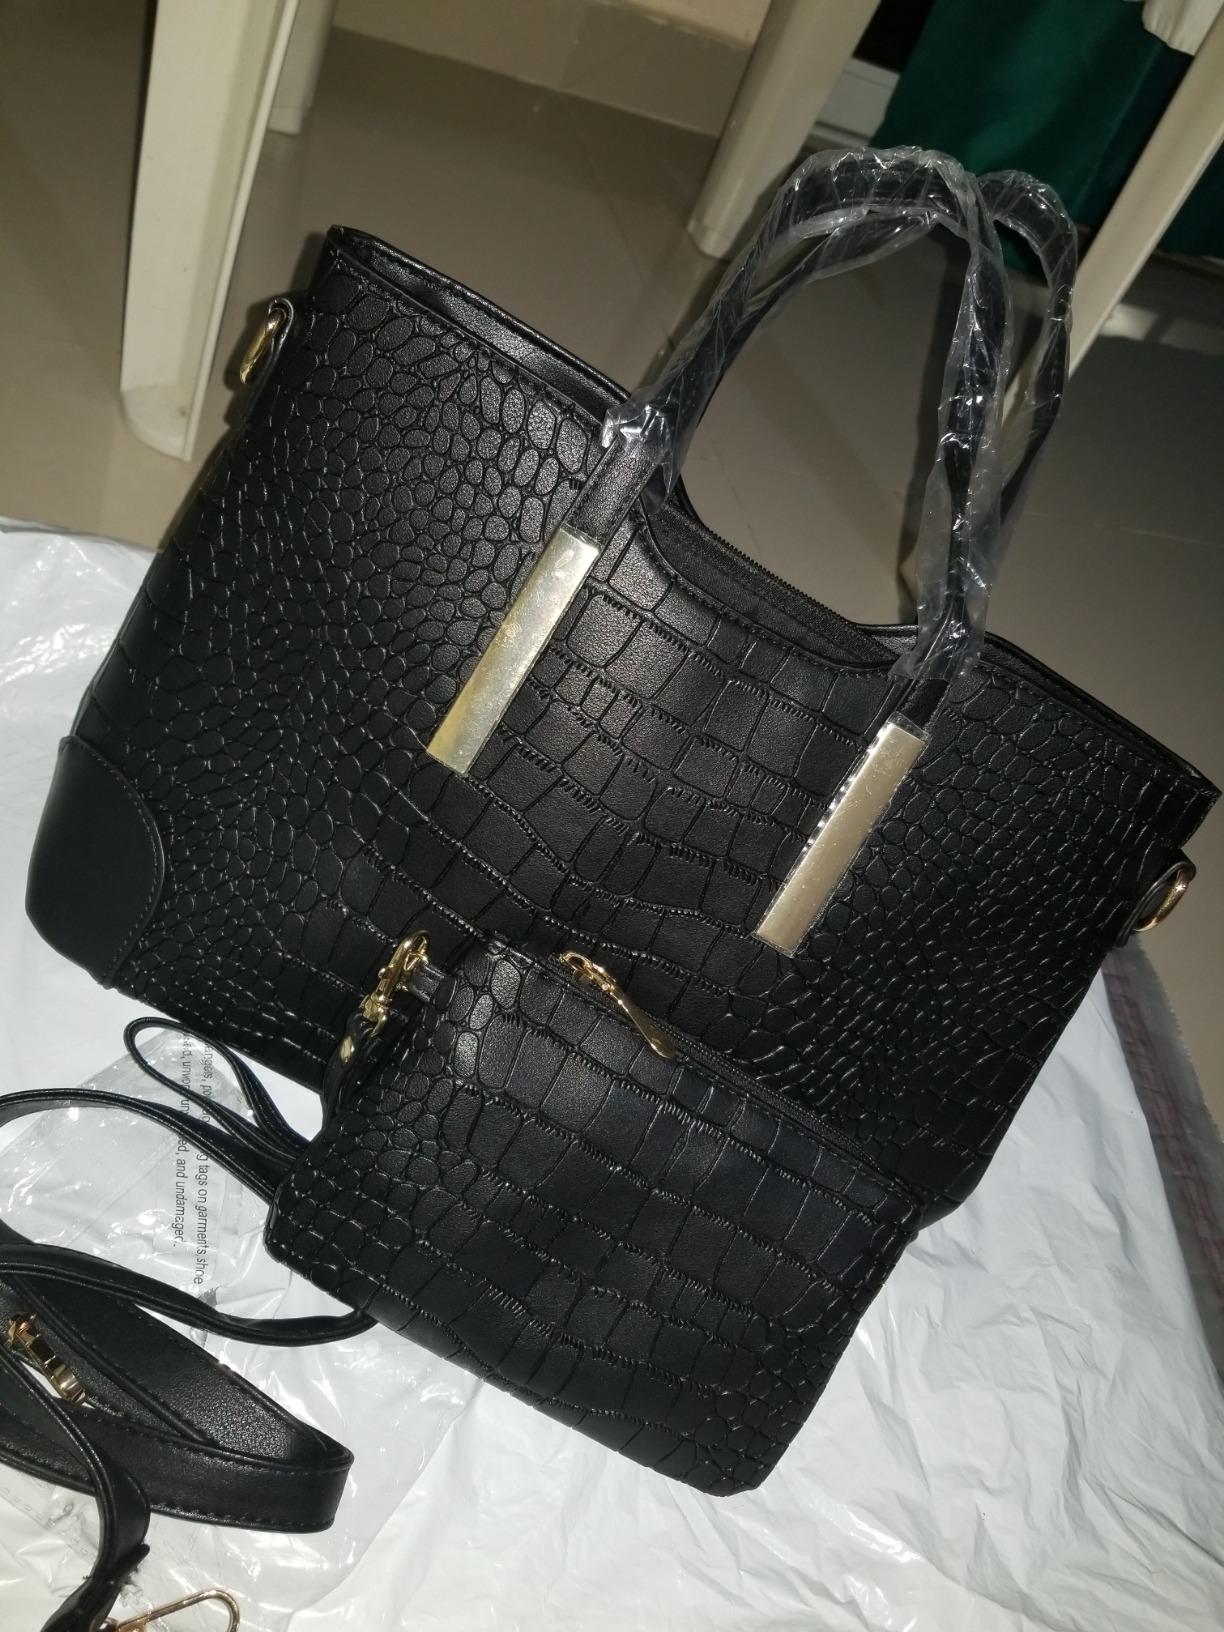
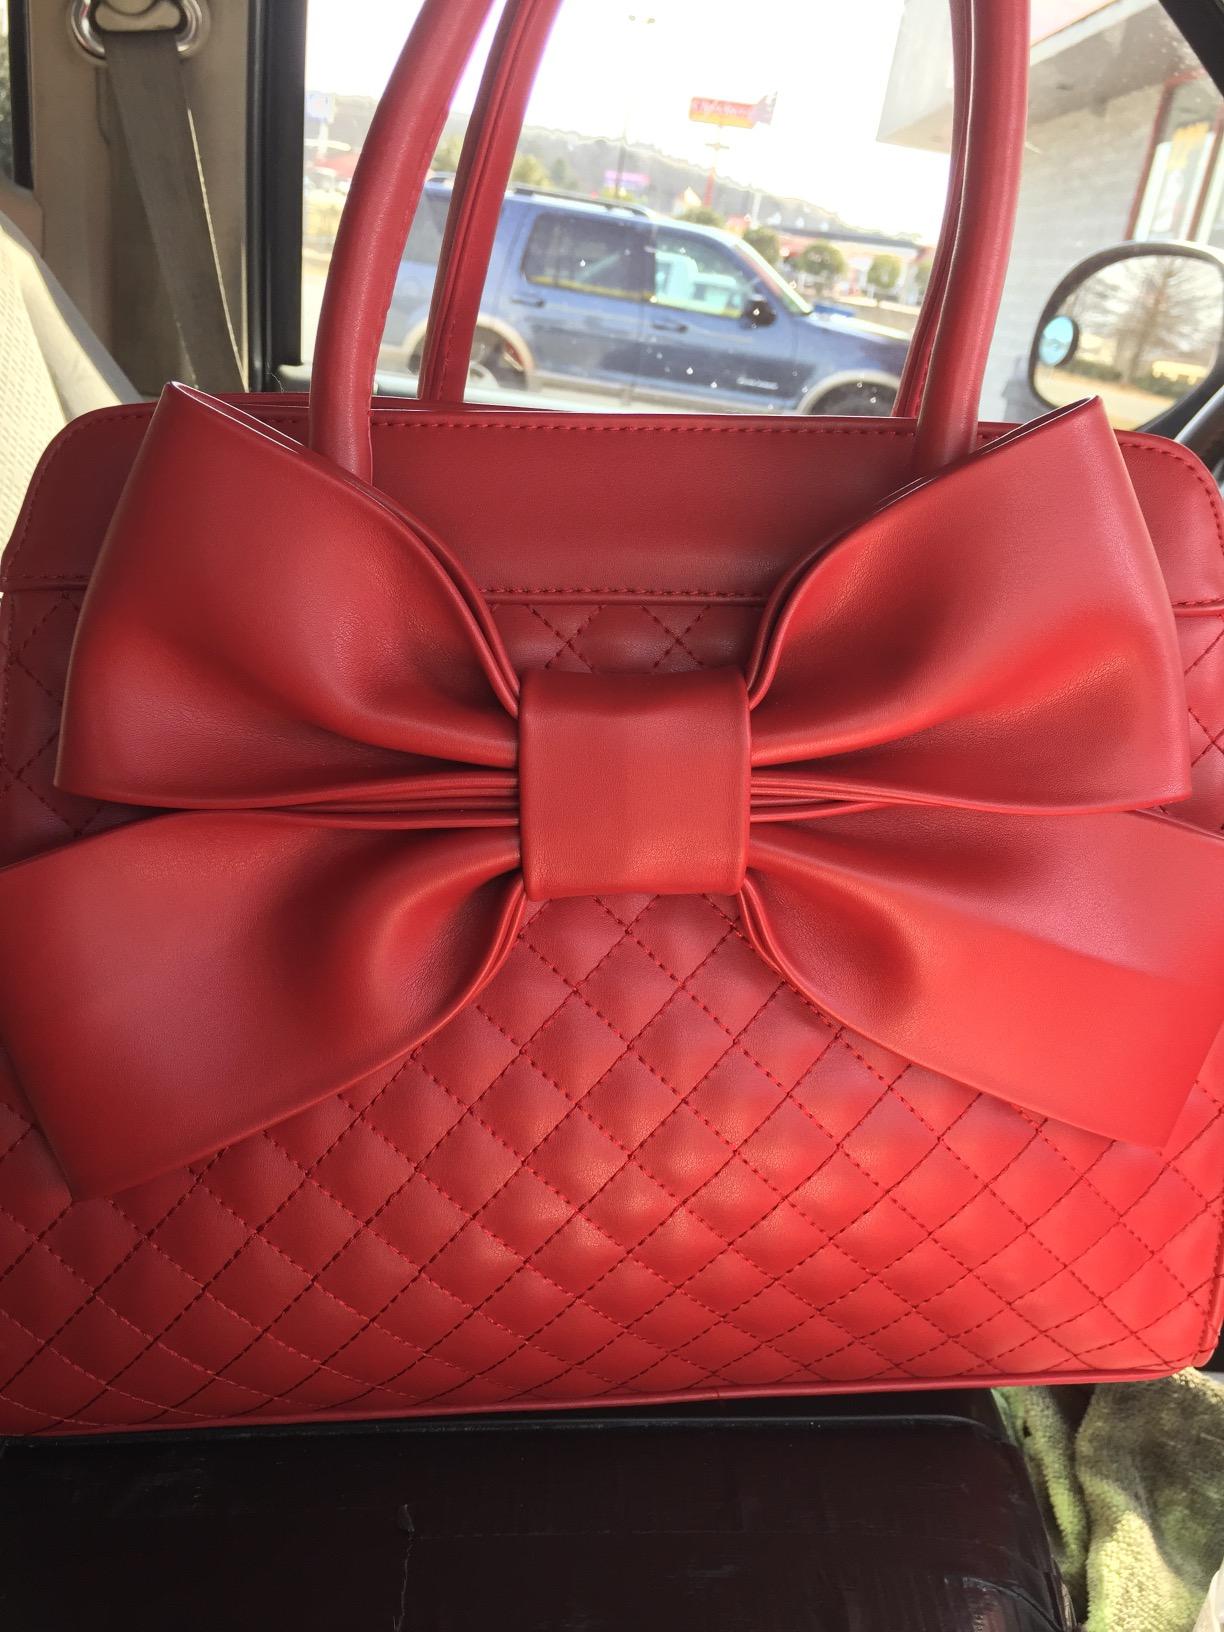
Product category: accessories_handbag
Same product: no